Argentine Army

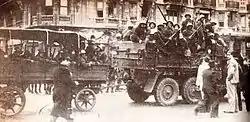
Argentine troops in 1943

In 1930, a small group of Army forces (not more than 600 troops) deposed President Hipólito Yrigoyen without much response from the rest of the Army and the Navy. This was the beginning of a long history of political intervention by the military. Another coup, in 1943, was responsible for bringing an obscure colonel into the political limelight: Juan Perón.